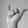
ASL letter: Y